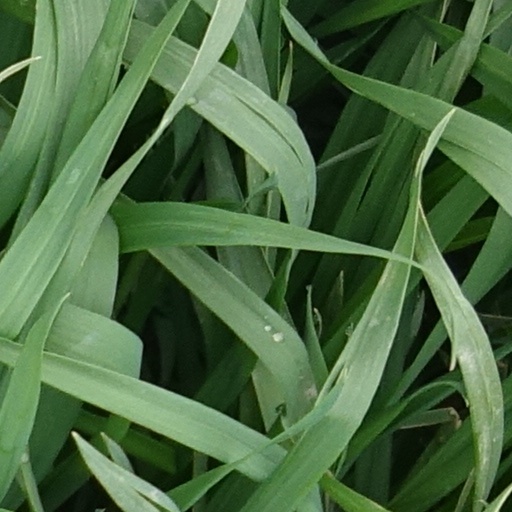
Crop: wheat